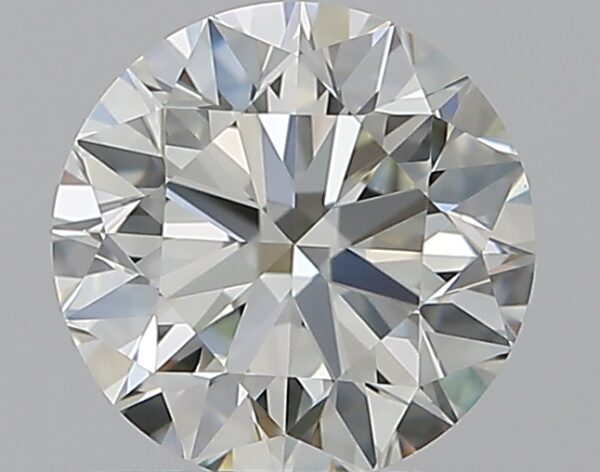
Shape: round
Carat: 0.8
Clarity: VVS2
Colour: K
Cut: VG
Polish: EX
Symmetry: EX
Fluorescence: N
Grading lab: GIA
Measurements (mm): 5.81 x 5.84 x 3.69